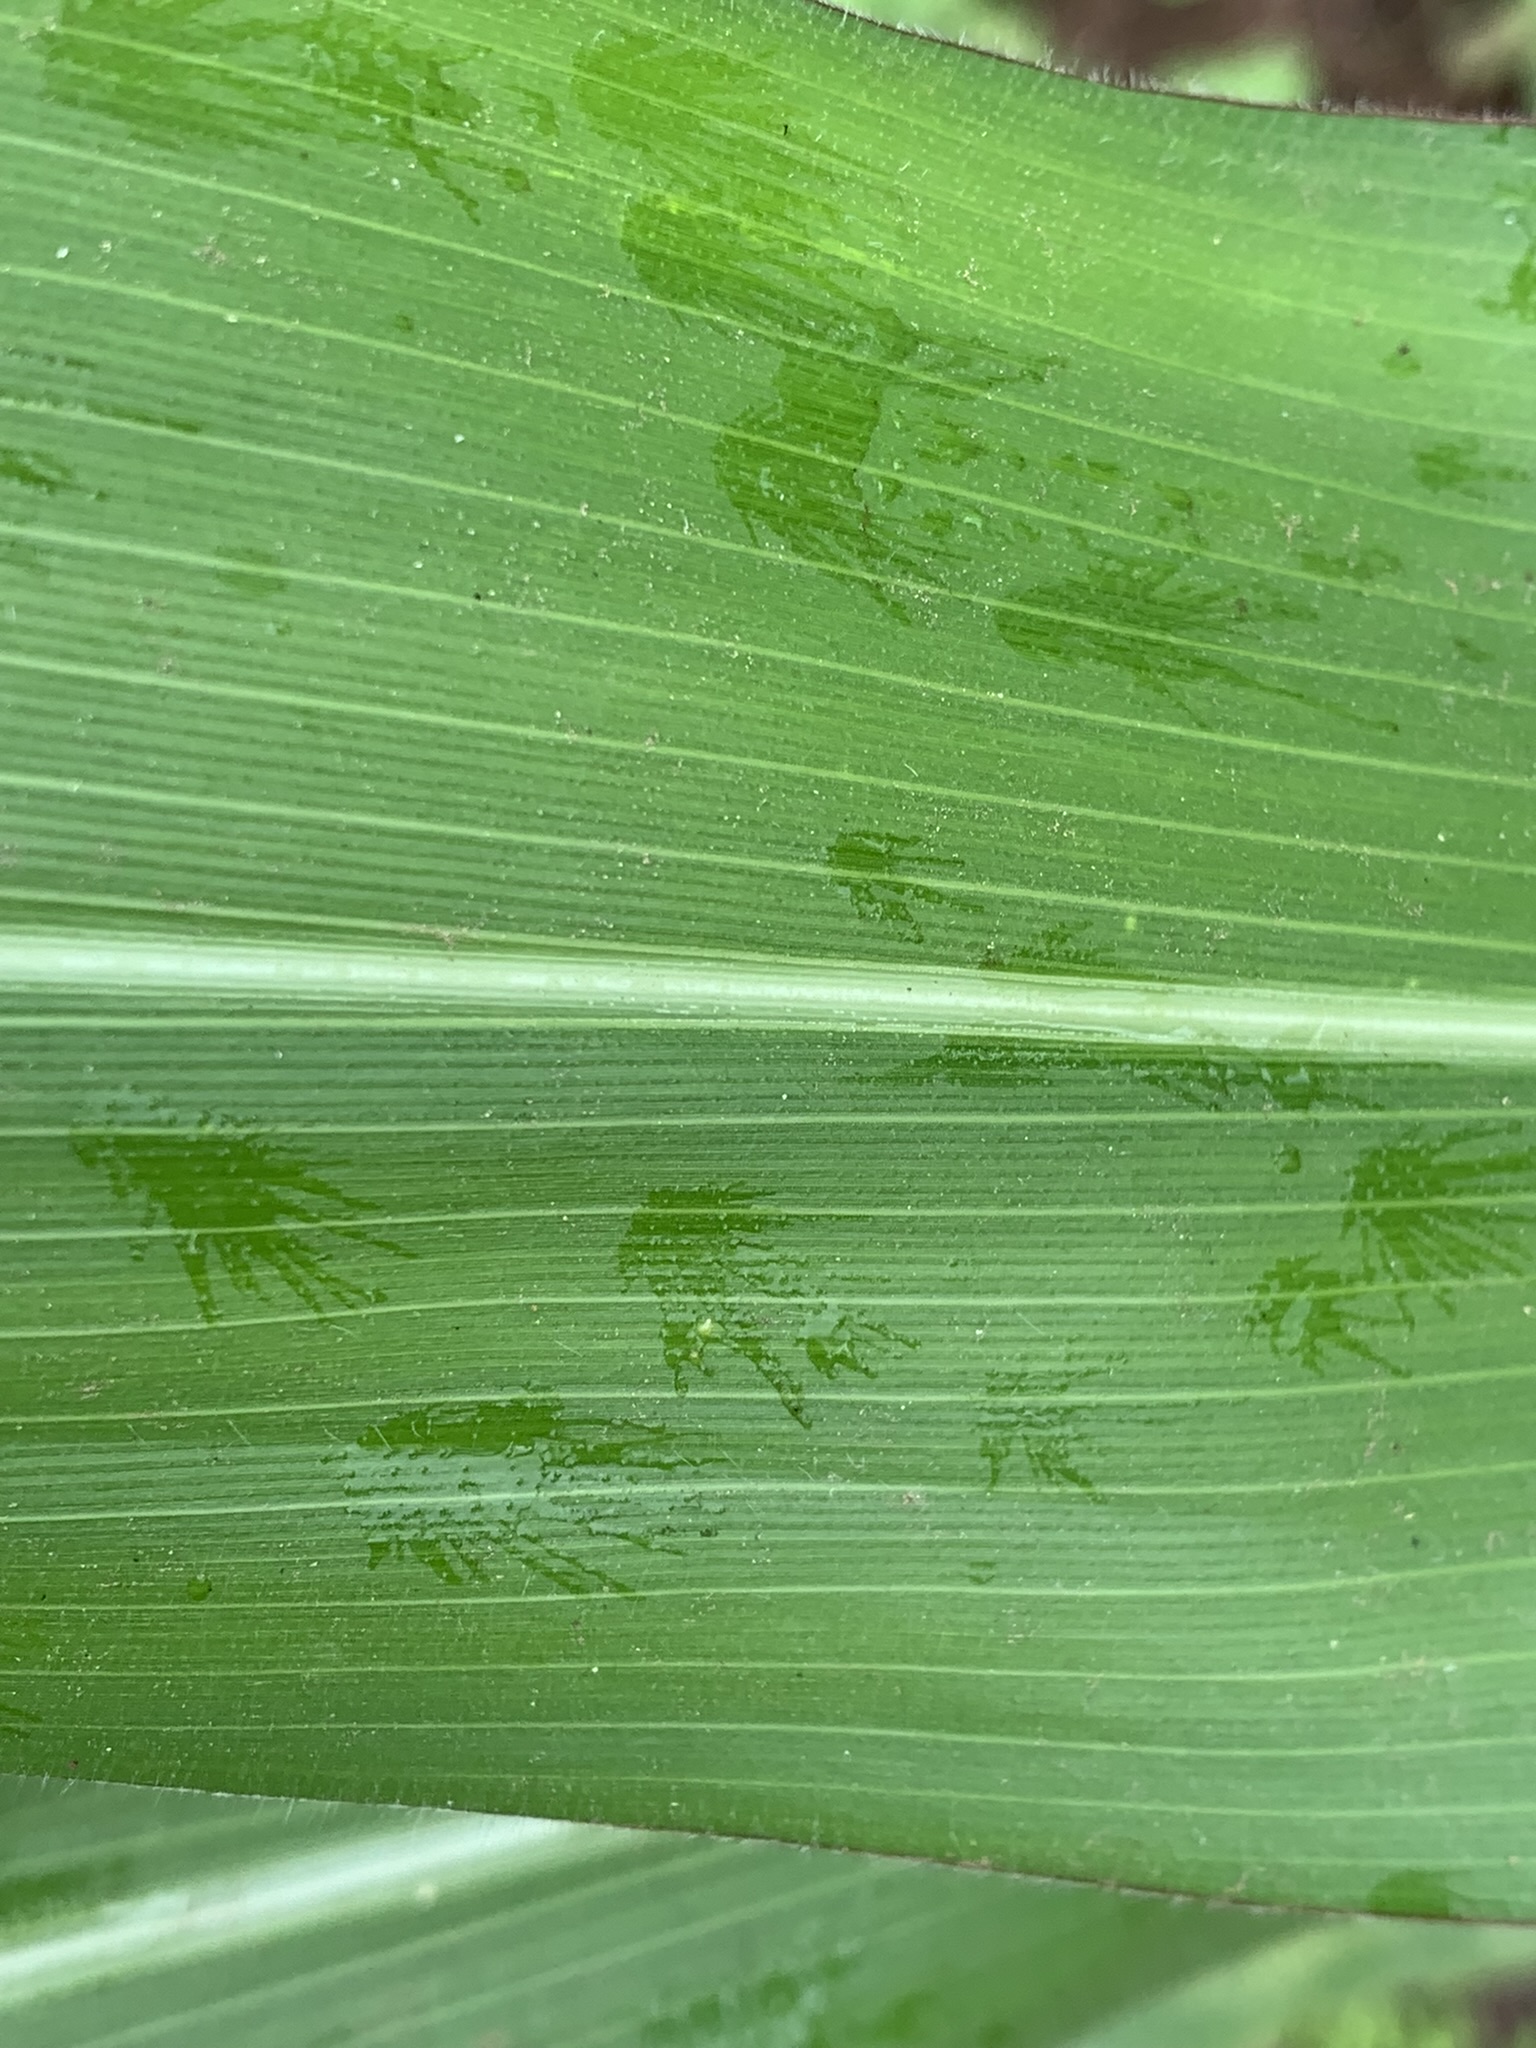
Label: Healthy